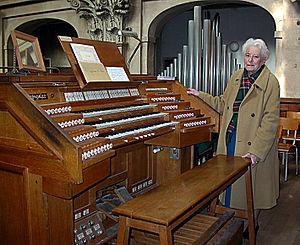
Le temple de l’Oratoire du Louvre est un lieu de culte protestant réformé libéral, membre de l'Église protestante unie de France. Il est sur le site de l'Oratoire du Louvre, église située 145 rue Saint-Honoré dans le 1ᵉʳ arrondissement de Paris. Chapelle royale du palais du Louvre depuis 1624 et désaffectée à la Révolution française, l'édifice est confié par Napoléon Iᵉʳ aux protestants.
Marie-Louise Girod est une organiste et compositrice française née le 12 octobre 1915 à Paris et morte le 29 août 2014 à Paris.